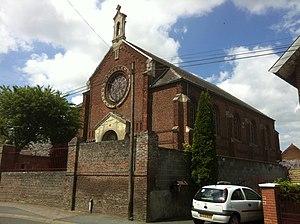
Quiévy est une commune française située dans le département du Nord, en région Hauts-de-France.